Exeter Book Riddles 68-69

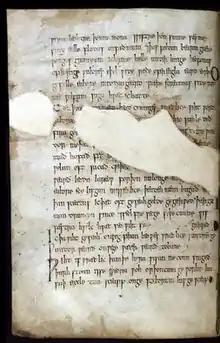
Exeter Book folio 125v, showing Riddles 68 and 69 towards the bottom of the folio. Each is presented as a separate text, like Riddle 70 which begins on the third line from the bottom.

Exeter Book Riddles 68 and 69 (according to the numbering of the Anglo-Saxon Poetic Records) are two (or arguably one) of the Old English riddles found in the later tenth-century Exeter Book. Their interpretation has occasioned a range of scholarly investigations, but clearly has something to do with ice and one or both of the riddles are likely indeed to have the solution "ice".